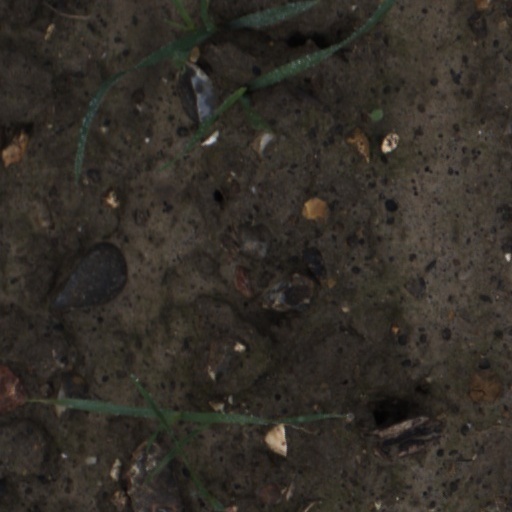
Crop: wheat